List of Tampa Bay Lightning head coaches

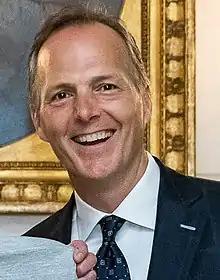
Jon Cooper has been head coach since 2013

"Note: Statistics are correct through the end of the 2024–25 NHL season."